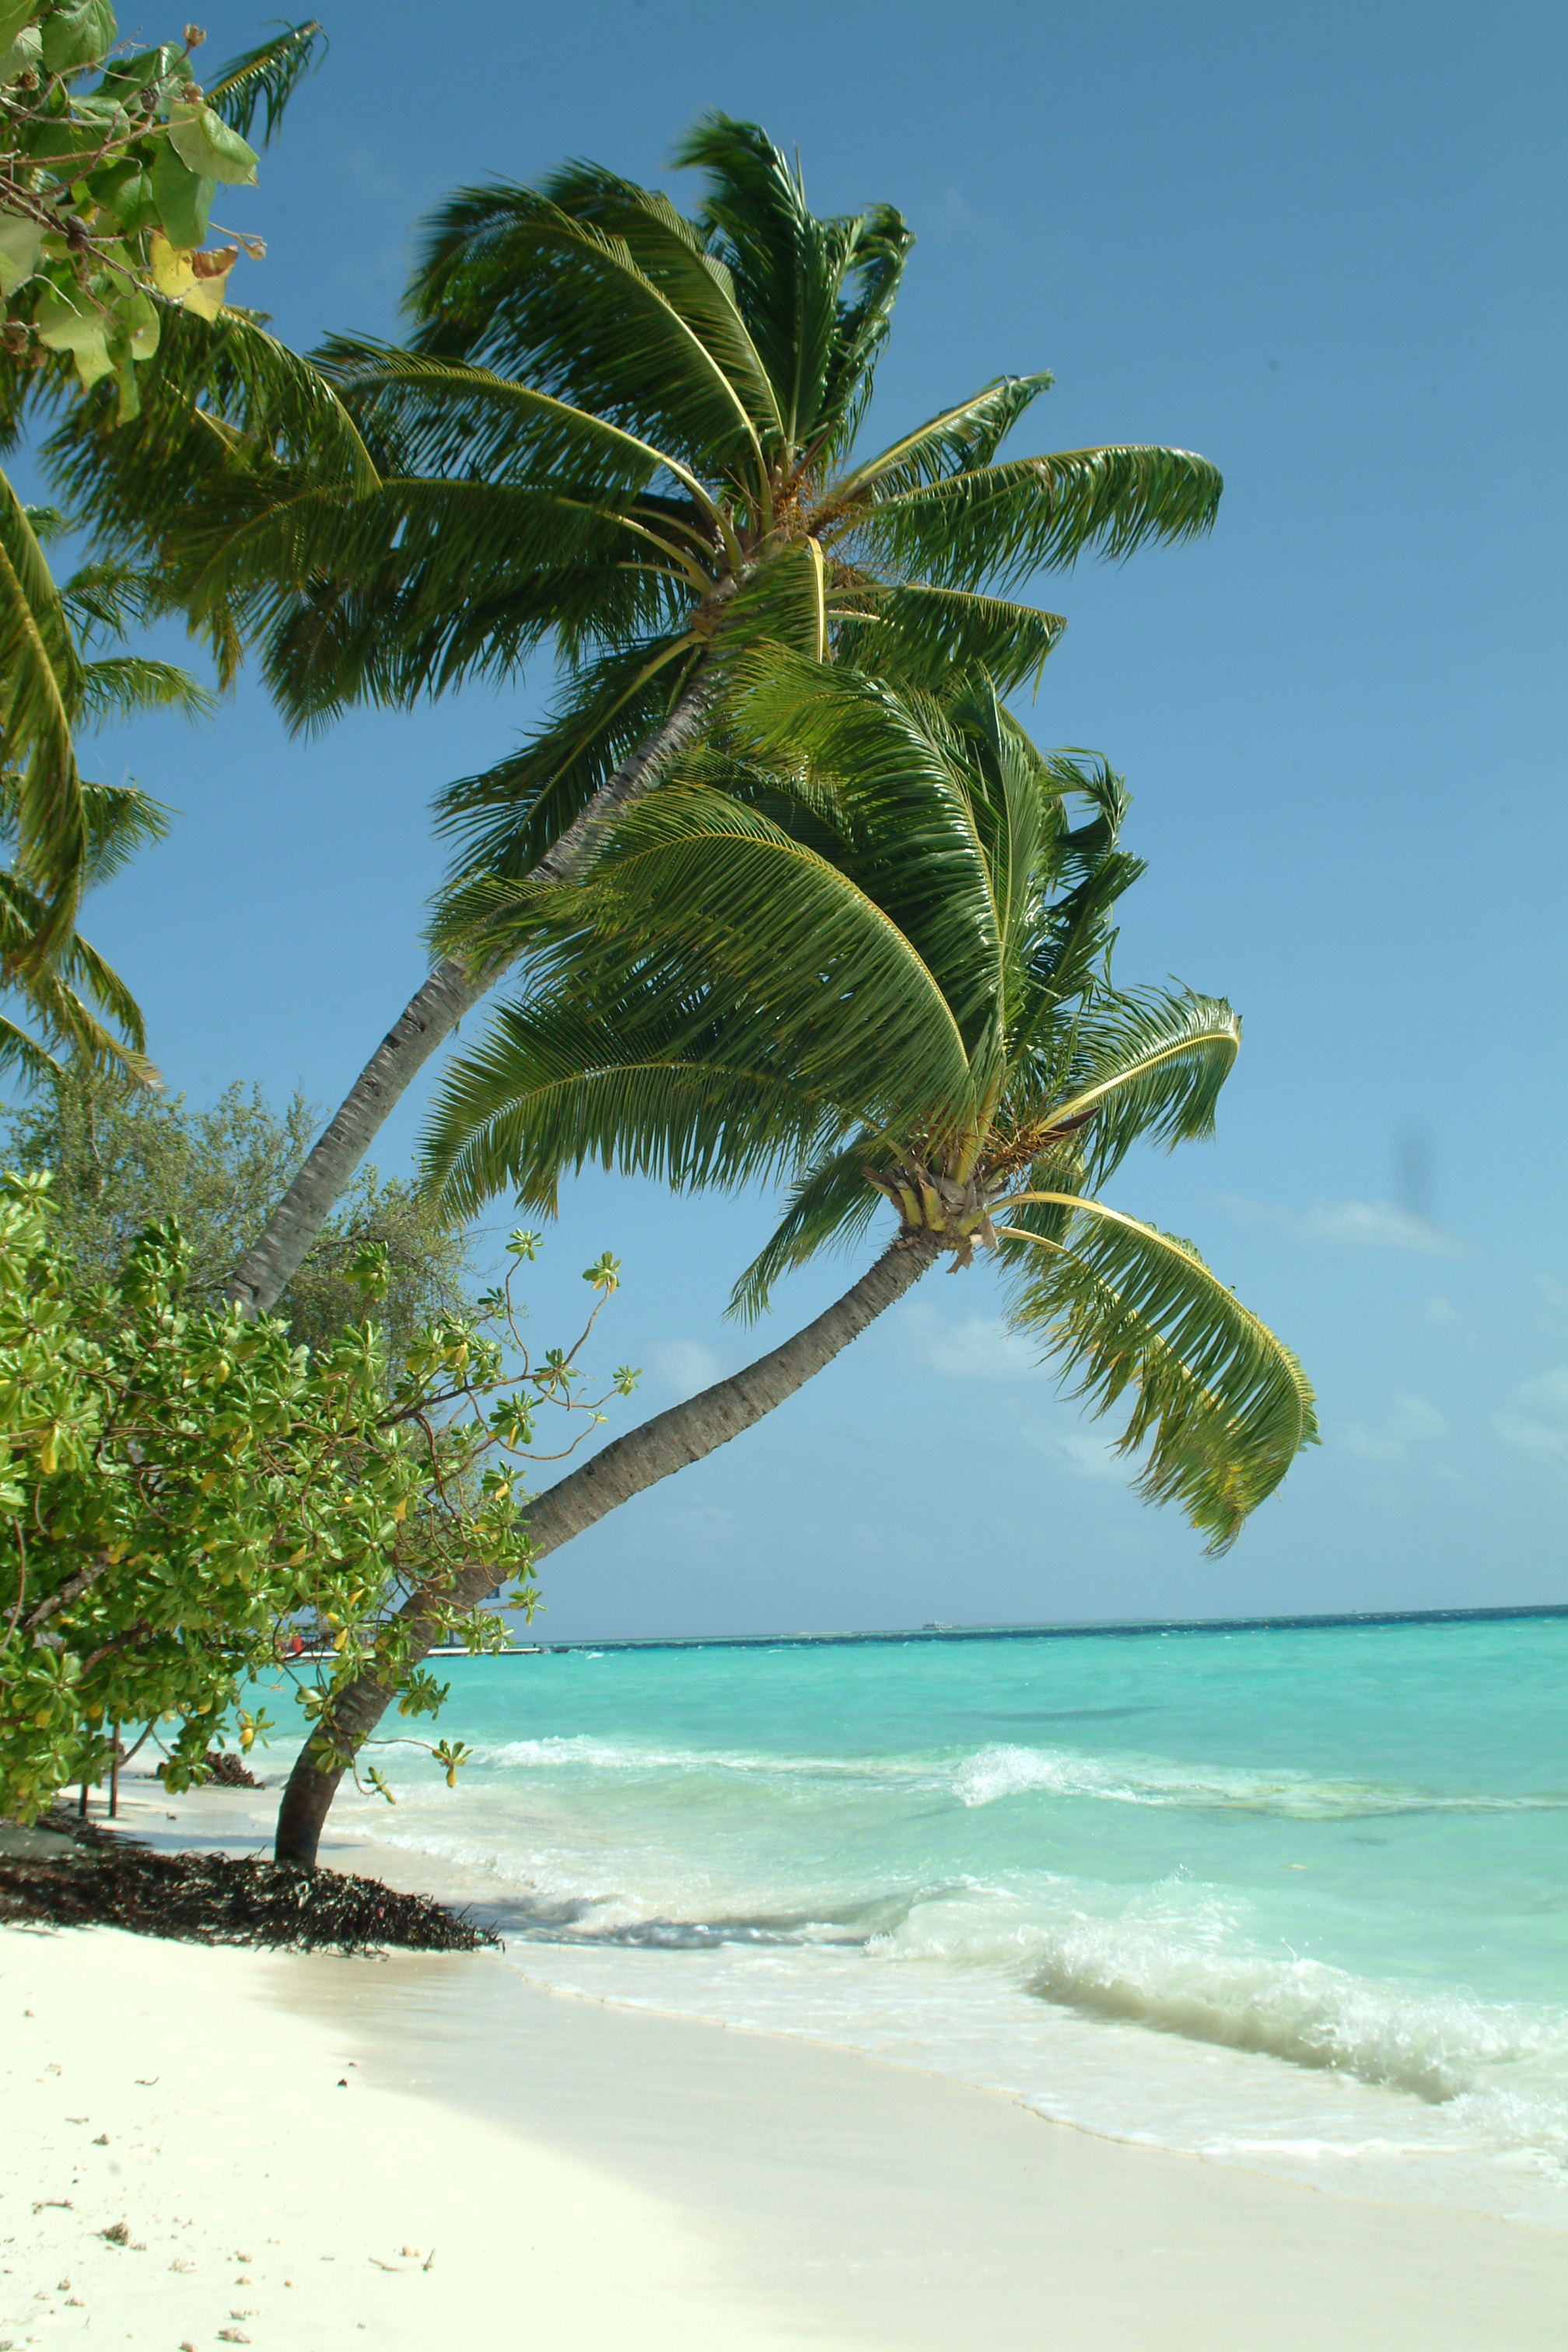
beach, sea, tree, ocean, plant, vacation, green, lagoon, island, caribbean, tropics, palma, maldives, woody plant, arecales, palm family